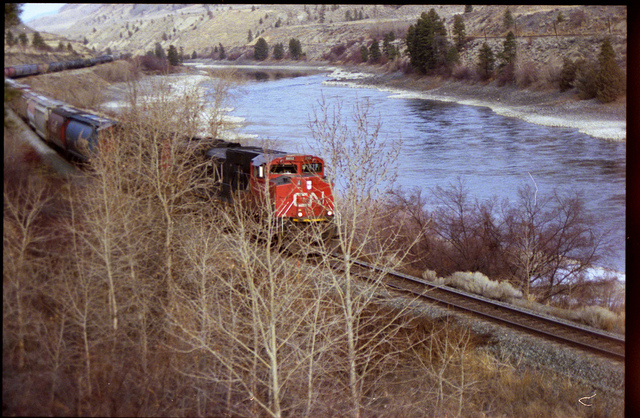
A red train engine passing by trees and water.

a train on railroad tracks next to a lake

a train on a track with an icy river in the background

A train is travelling next to trees and a river